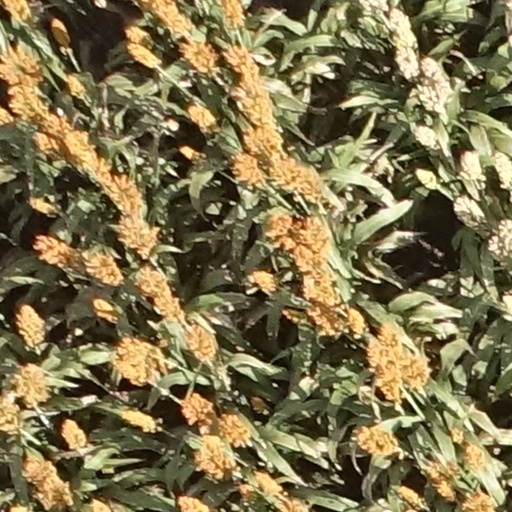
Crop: sorghum